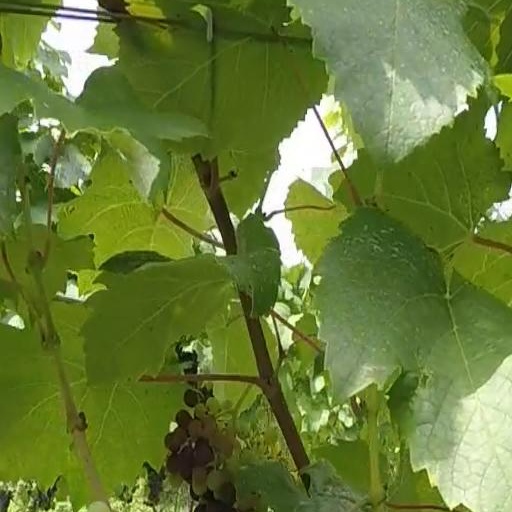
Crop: grape